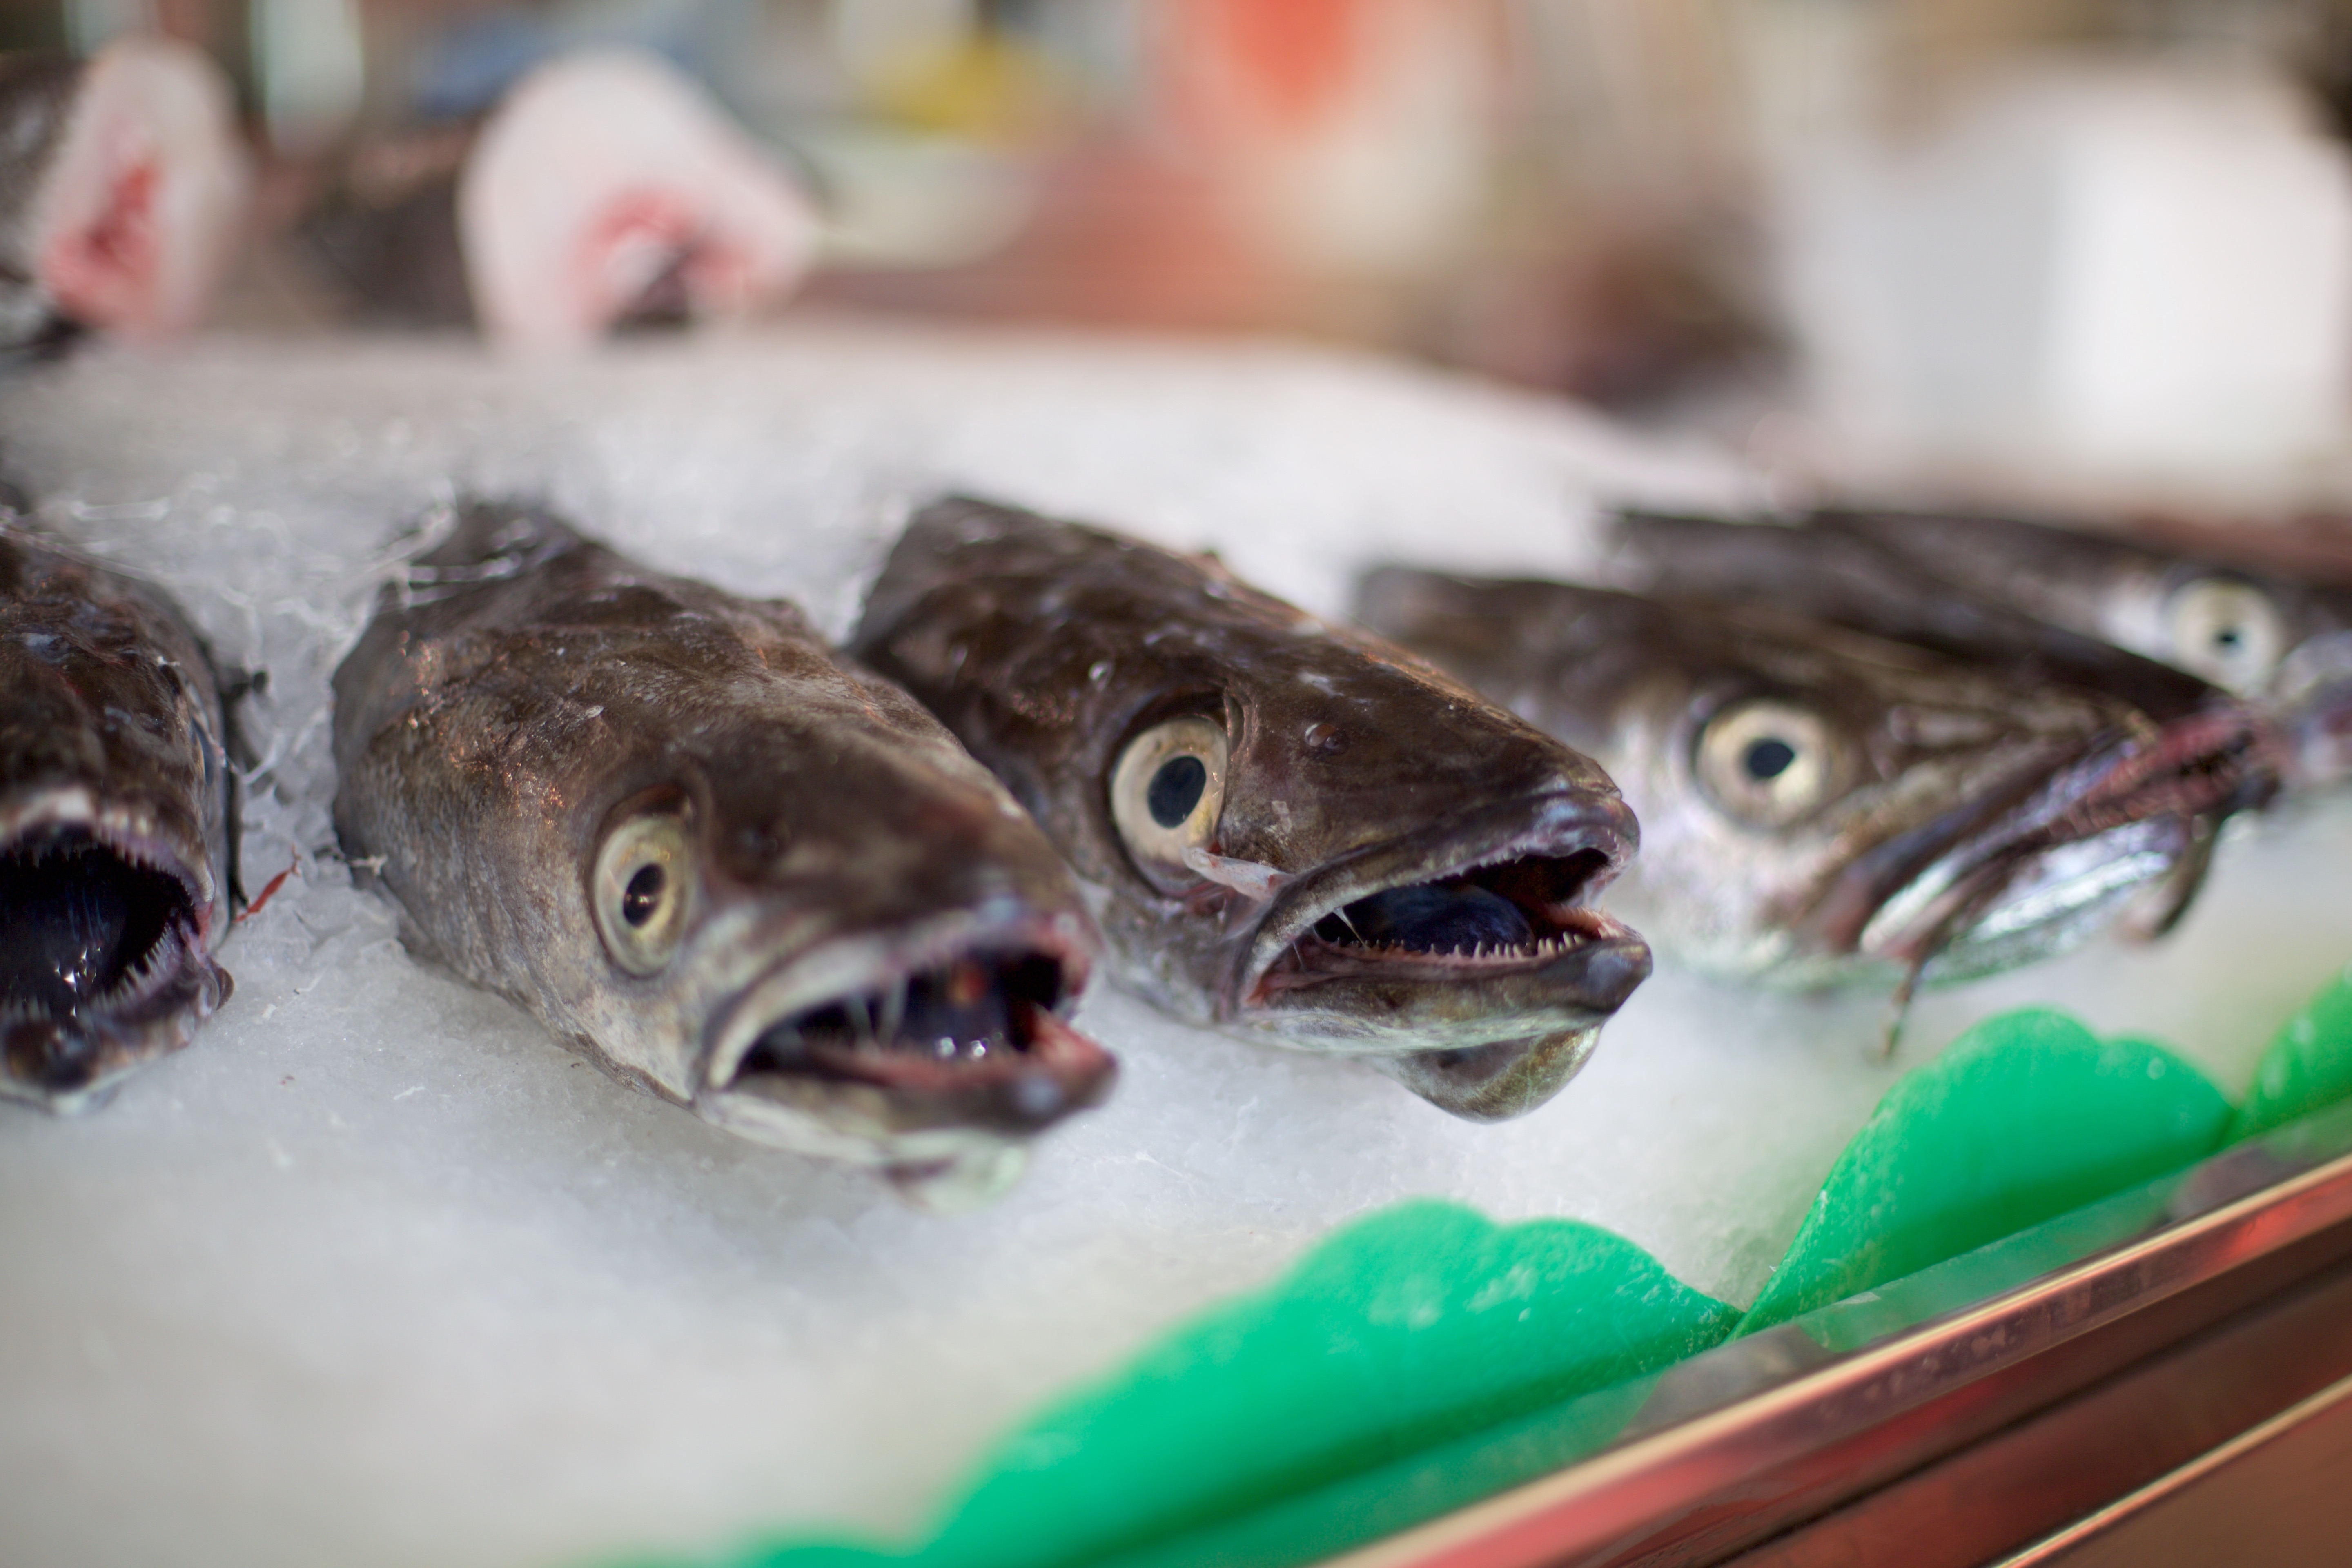
fish, biology, trout, cod, sardine, food